KitKatClub

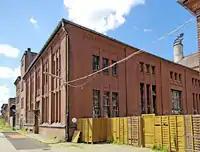
Bessemerstraße, a previous location of the club

The KitKatClub is known for its sexually uninhibited parties. Guests are allowed to engage in sexual intercourse openly at the venue. The motto of the club is "do what you want but stay in communication". Patrons are diverse, including heterosexuals and members of the LGBT+ community.